Sochaczew Land

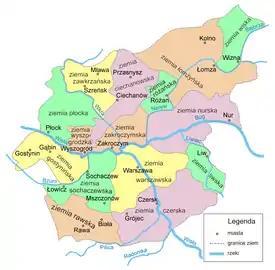
historical lands of Masovia

Sochaczew Land, named after the town of Sochaczew, was an administrative unit (ziemia) of the Duchy of Mazovia, Kingdom of Poland and the Polish–Lithuanian Commonwealth. With its capital in Sochaczew, it belonged to Rawa Voivodeship. Sochaczew Land was divided into two counties: Sochaczew and Mszczonow.